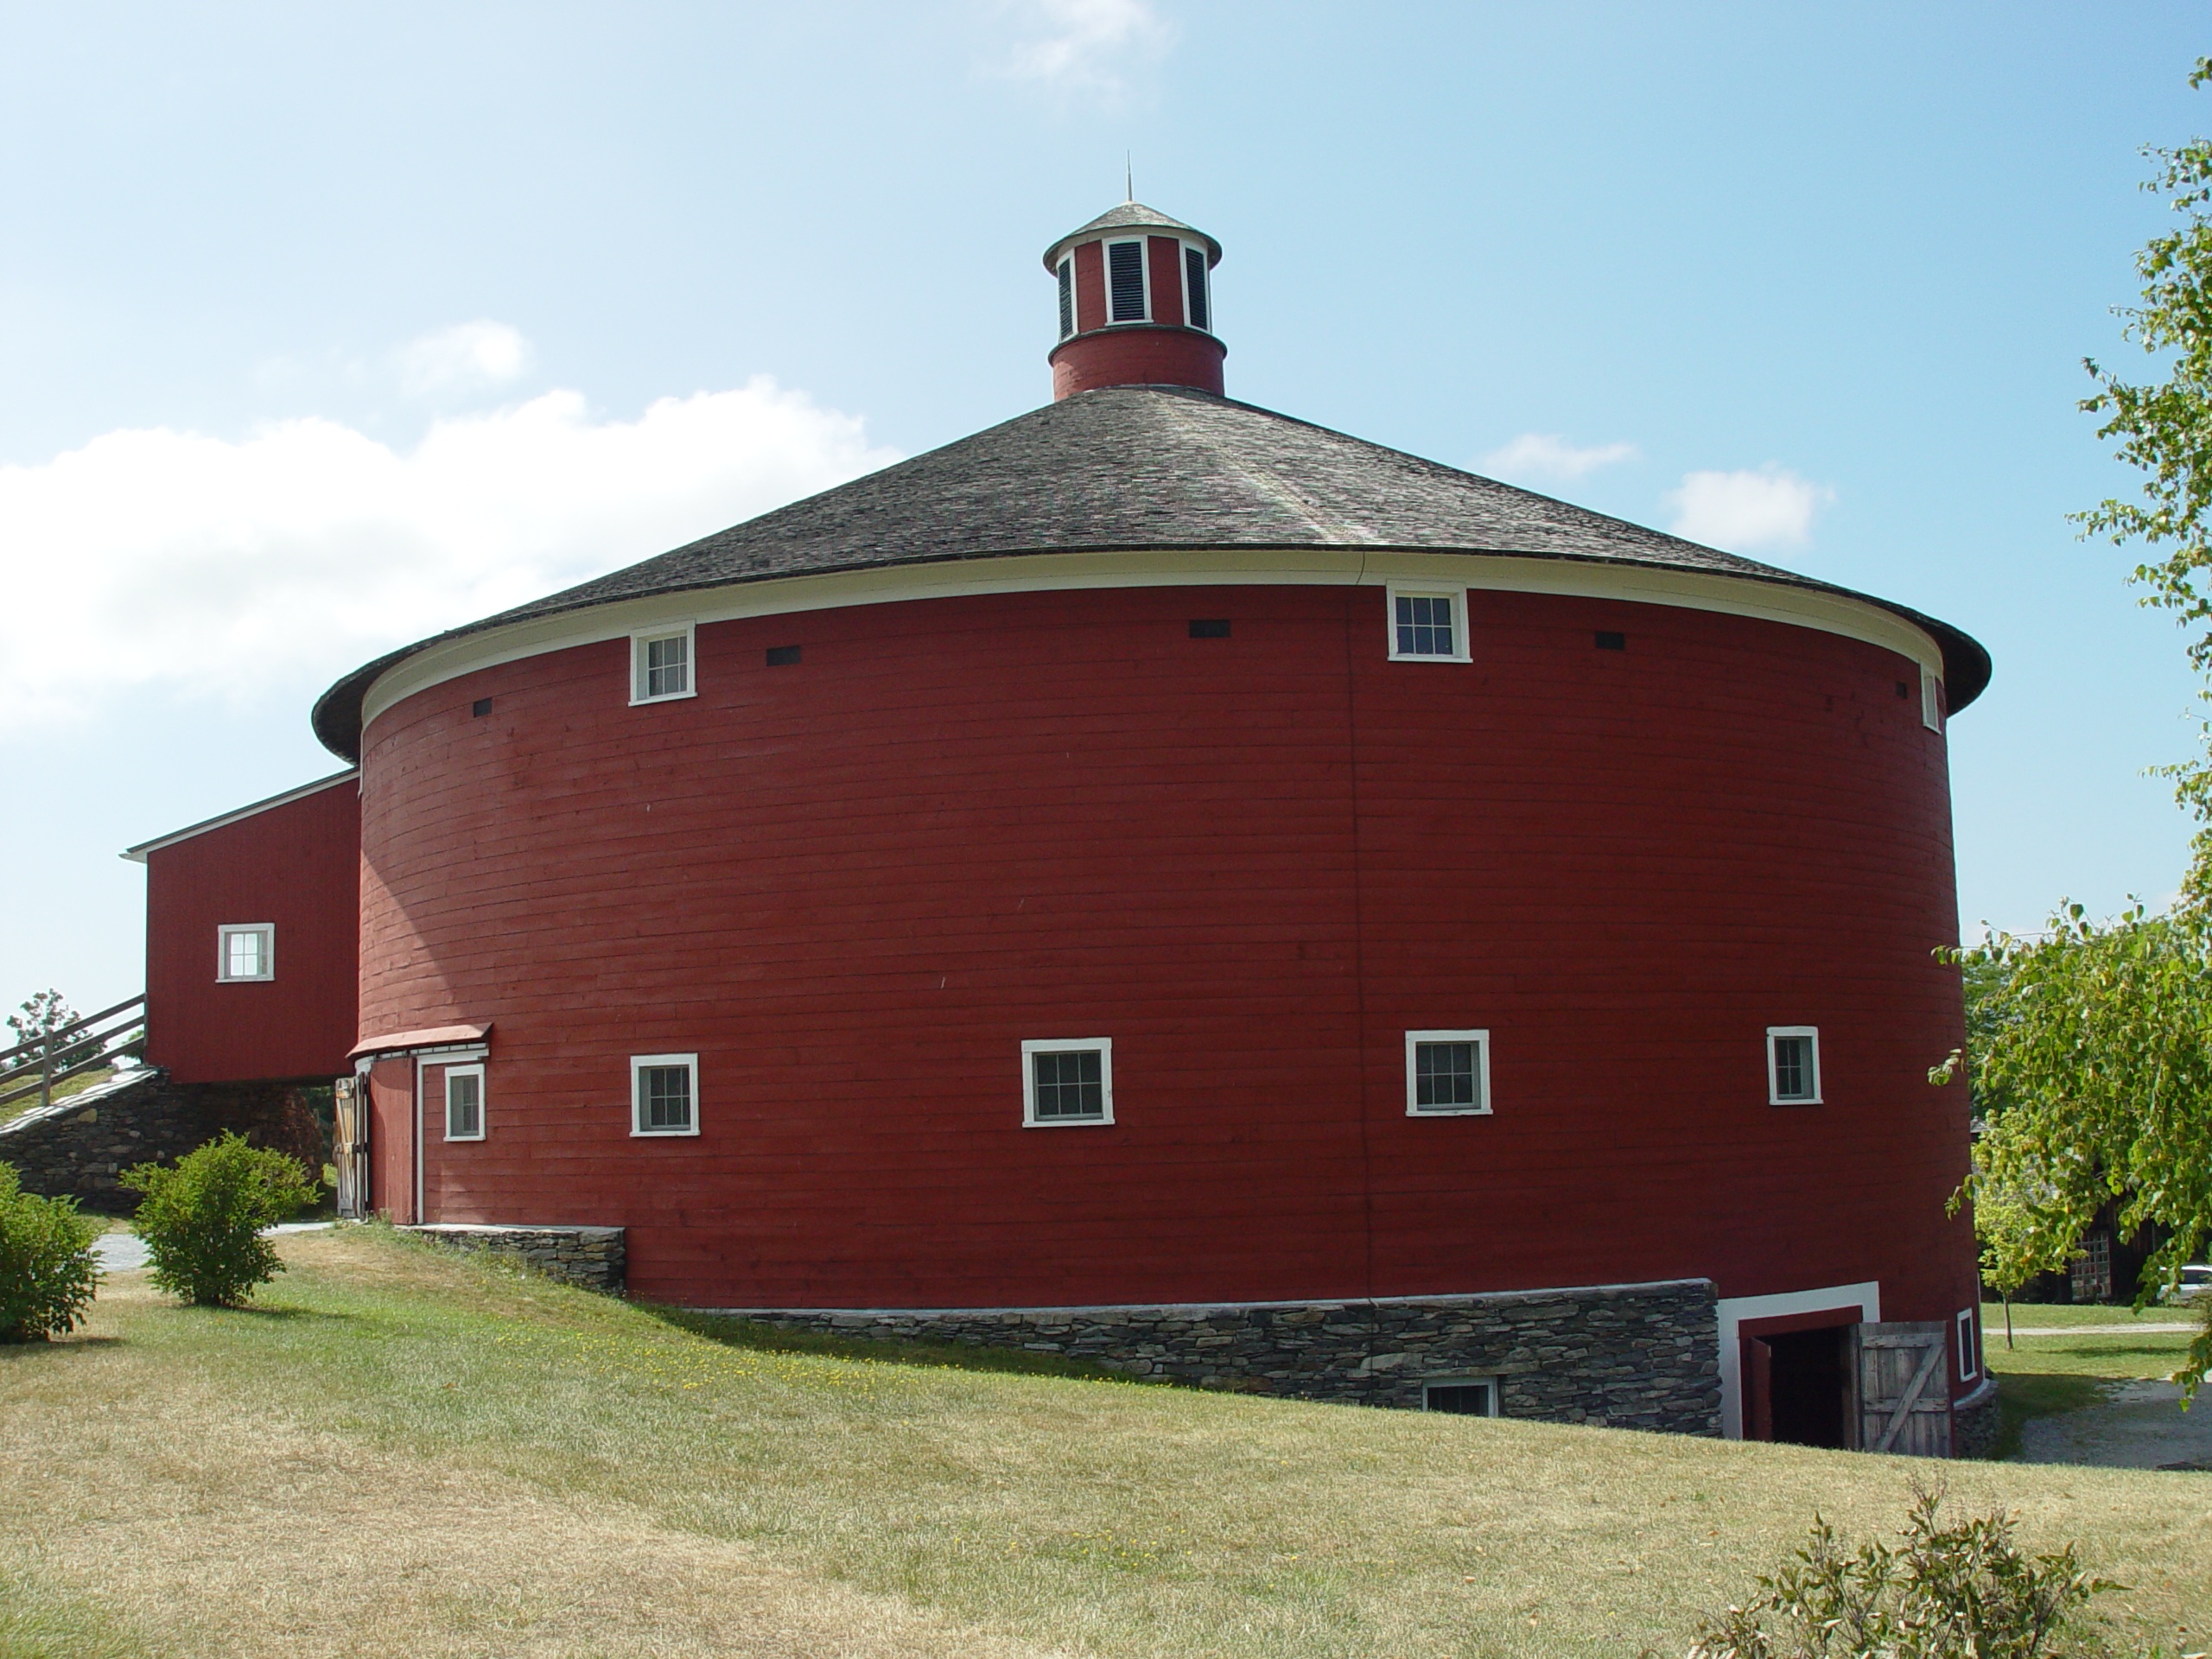
building, tower, estate